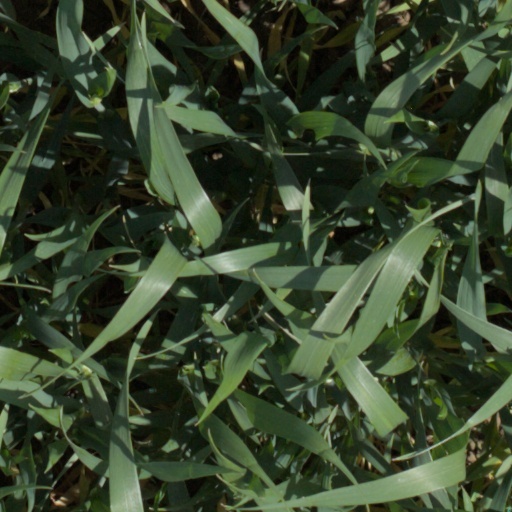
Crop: wheat